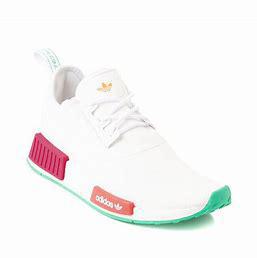
Brand: adidas
Model: NMD_R1 Athletic